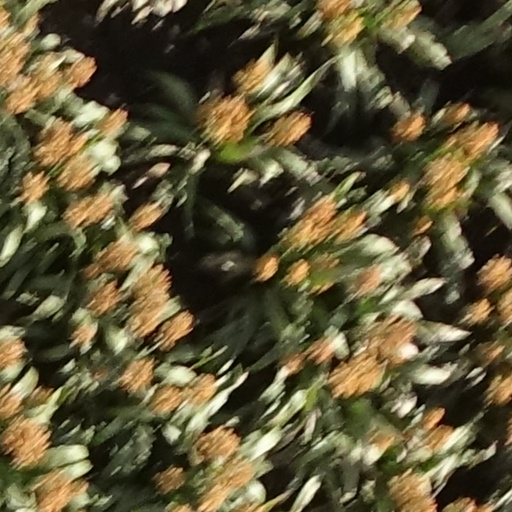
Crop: sorghum